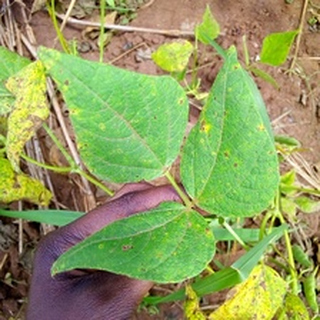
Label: bean_rust